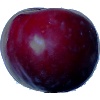
Label: Plum 2